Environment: real
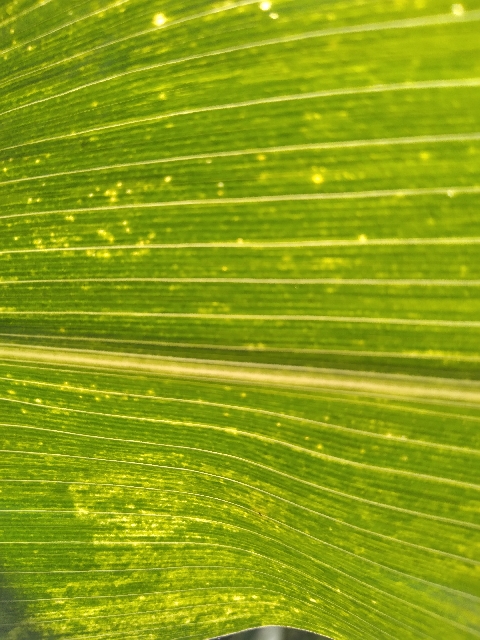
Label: lethal_necrosis